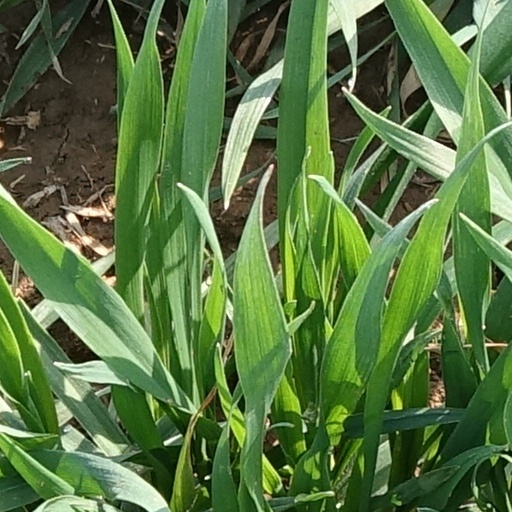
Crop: wheat